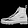
Label: Ankle boot